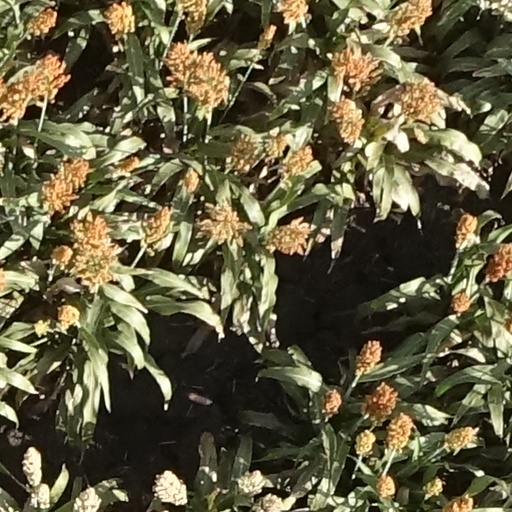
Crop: sorghum